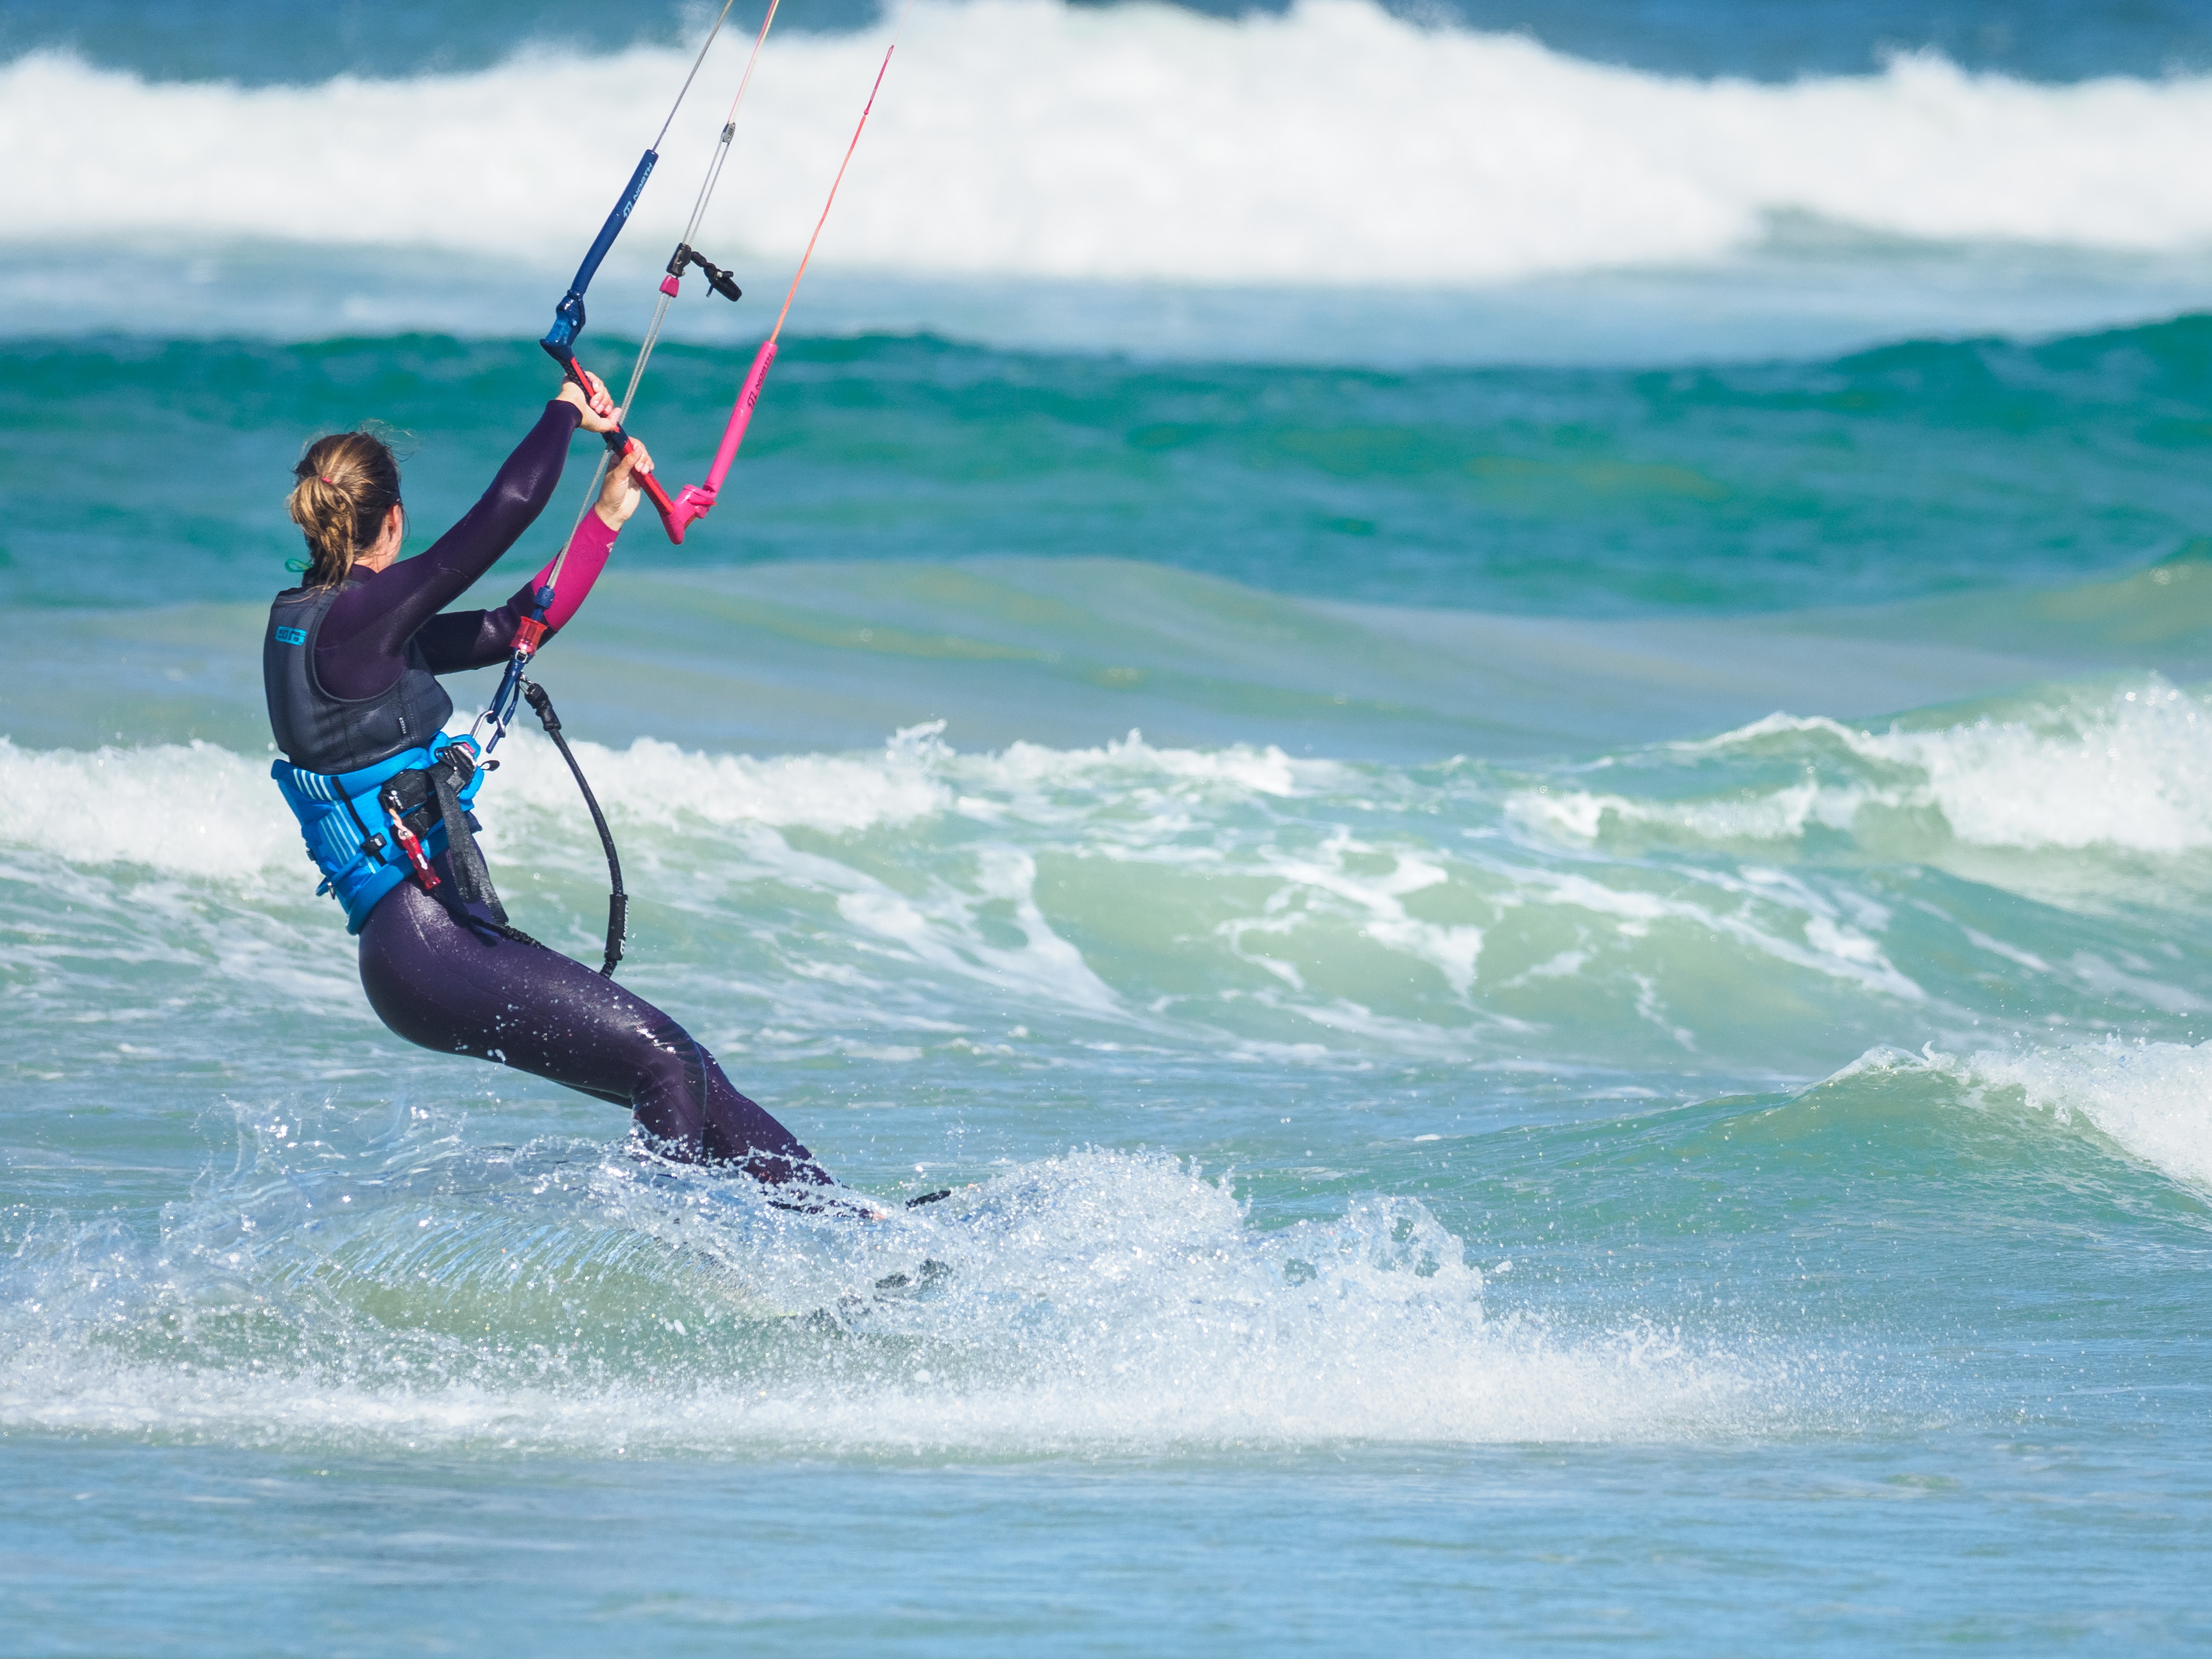
kitesurfing, surfing equipment and supplies, windsports, wind wave, boardsport, wave, kite sports, surface water sports, surfboard, water, sailing, wind, water sport, sea, extreme sport, sky, surfing, vacation, windsurfing, leisure